George Stuart Graham-Smith

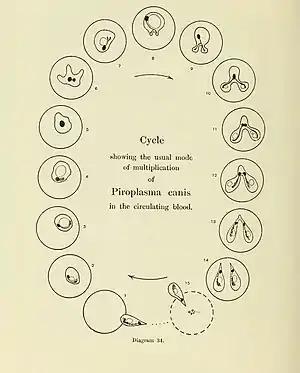
Multiplication of "Piroplasma canis" within red blood cells. Only a single division is shown: red blood cells often contained up to 16 organisms, sometimes more, before the cell ruptured releasing the parasites.

During this period, Graham-Smith developed a close working relationship with George Nuttall, who had been appointed University Lecturer in Bacteriology and Preventive Medicine in 1900. They co-edited "The Bacteriology of Diphtheria", which appeared in 1908, the first major work on this topic to be published in Britain. Nuttall and Graham-Smith also worked together on a series of studies of canine "Piroplasma canis", now known as "Babesia canis", a protozoan parasite that invades the red blood cells of dogs, and is transmitted by ticks. Schetters (2019), reviewing the literature on this parasite in dogs, re-tabulated Graham-Smith's data on morbid anatomy, and confirmed his key finding of an accumulation of infected red blood cells in the capillaries. Another infection of the blood was first described by Graham-Smith in moles. The organism, a Gram-negative bacterium, was named "Grahamella" in his honour, but is now classified as "Bartonella".